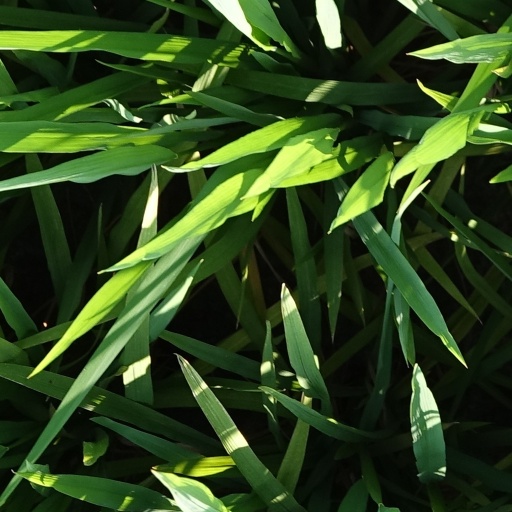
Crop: rice